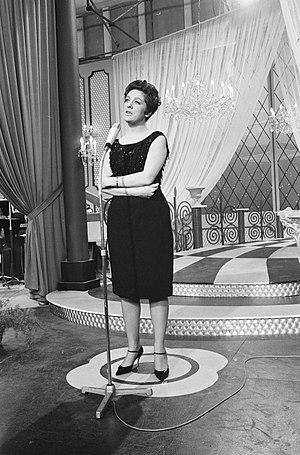
La Yougoslavie a participé au Concours Eurovision de la chanson 1962, alors appelé le « Grand prix Eurovision de la chanson européenne 1962 », à Luxembourg-Ville, au grand-duché du Luxembourg. C'est la 2ᵉ participation yougoslave au Concours Eurovision de la chanson.